Hotham Hall, Putney

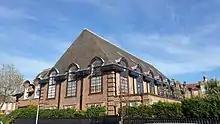
Side view of Hotham Hall, taken from Gamlen Road.

Hotham Hall (formerly St Mary's Hall) is a historic private house in Putney in the London Borough of Wandsworth.